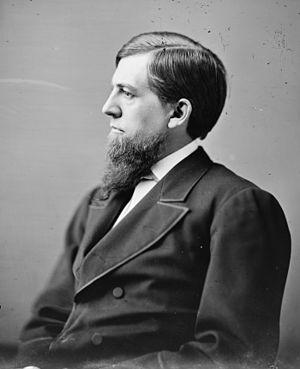
Depuis son attachement aux États-Unis le 15 mars 1820, l'État du Maine élit deux sénateurs, membres du Sénat fédéral.